Chorizo de Pamplona

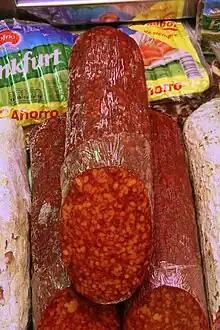
"Chorizo de Pamplona"

Chorizo de Pamplona is a sausage that is typical in the cuisine of the Navarre region of Spain. It is prepared with equal parts of finely chopped beef and pork and significant amounts of a strong smoked paprika, pork fat and a natural or plastic casing which is designated to have a minimum size of forty millimeters in diameter. The red-orange coloration is due to the addition of paprika, which is abundant in Navarre. It differs from most other chorizos due to its thickness and more finely ground meat. Despite its local name, it is a very common type of sausage in delicatessens around the Spanish territory. It is also produced and sold in Pamplona, Spain.